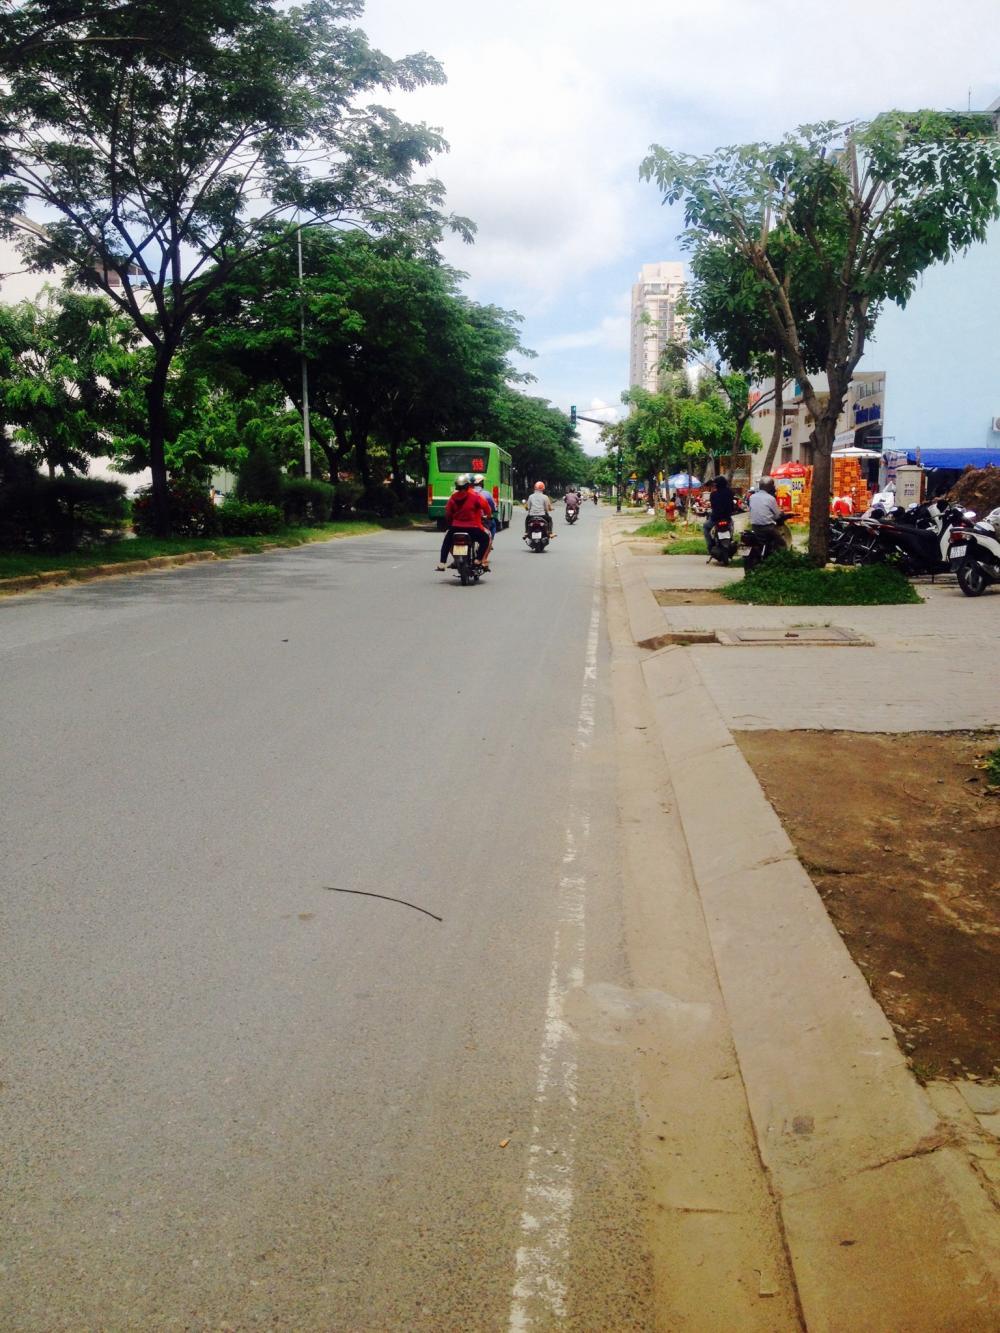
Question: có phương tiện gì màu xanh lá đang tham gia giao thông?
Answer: chiếc xe buýt